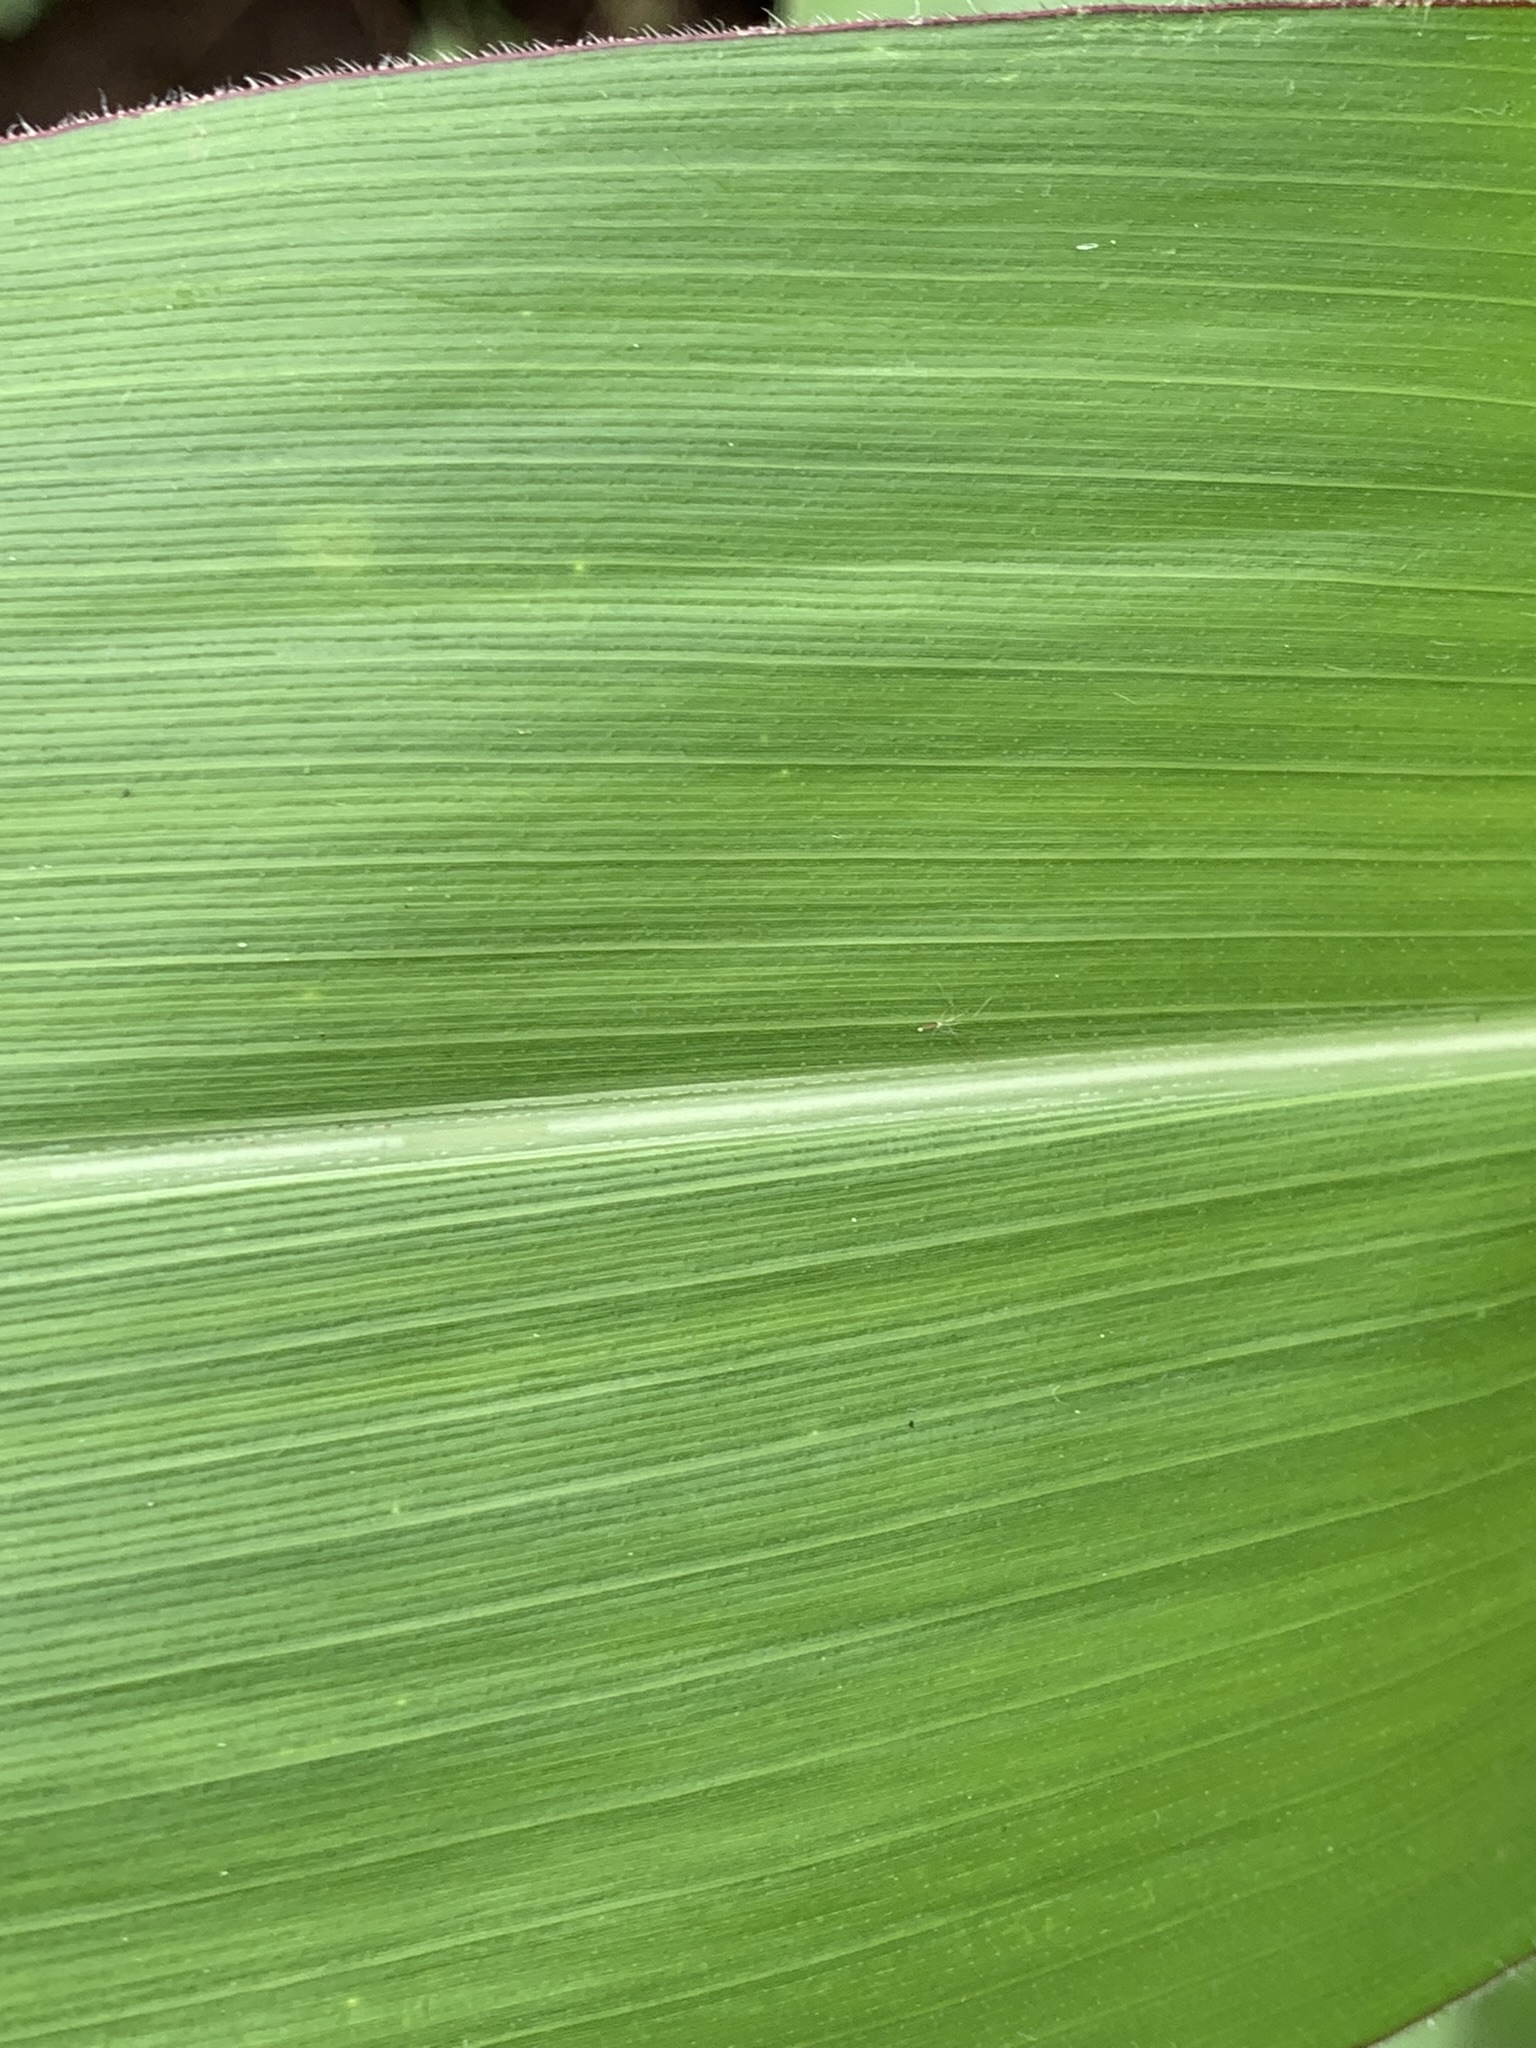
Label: Healthy